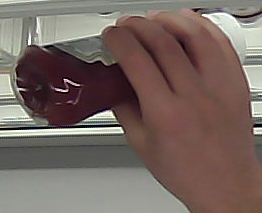
Product: heinz_ketchup